CityLine/Bush station

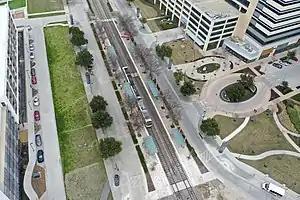
Light rail platforms in 2020, prior to start of Silver Line construction

CityLine/Bush station (formerly Bush Turnpike station) is a DART light rail station in Richardson, Texas. The station is located on a frontage road of President George Bush Turnpike (SH 190) about east of its interchange with North Central Expressway (US 75). The station serves the and, during peak periods, the . The station will also serve the Silver Line commuter rail service once it is completed.